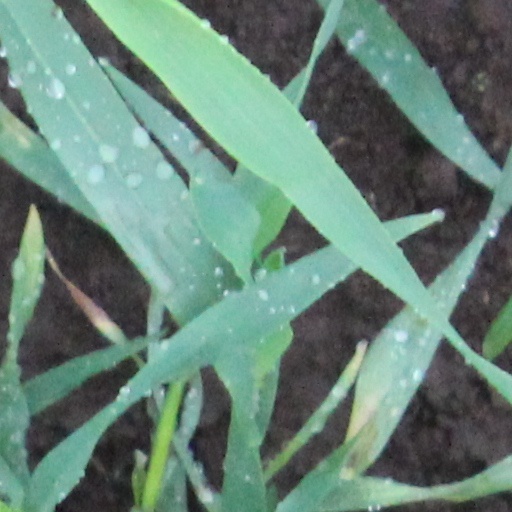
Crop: wheat